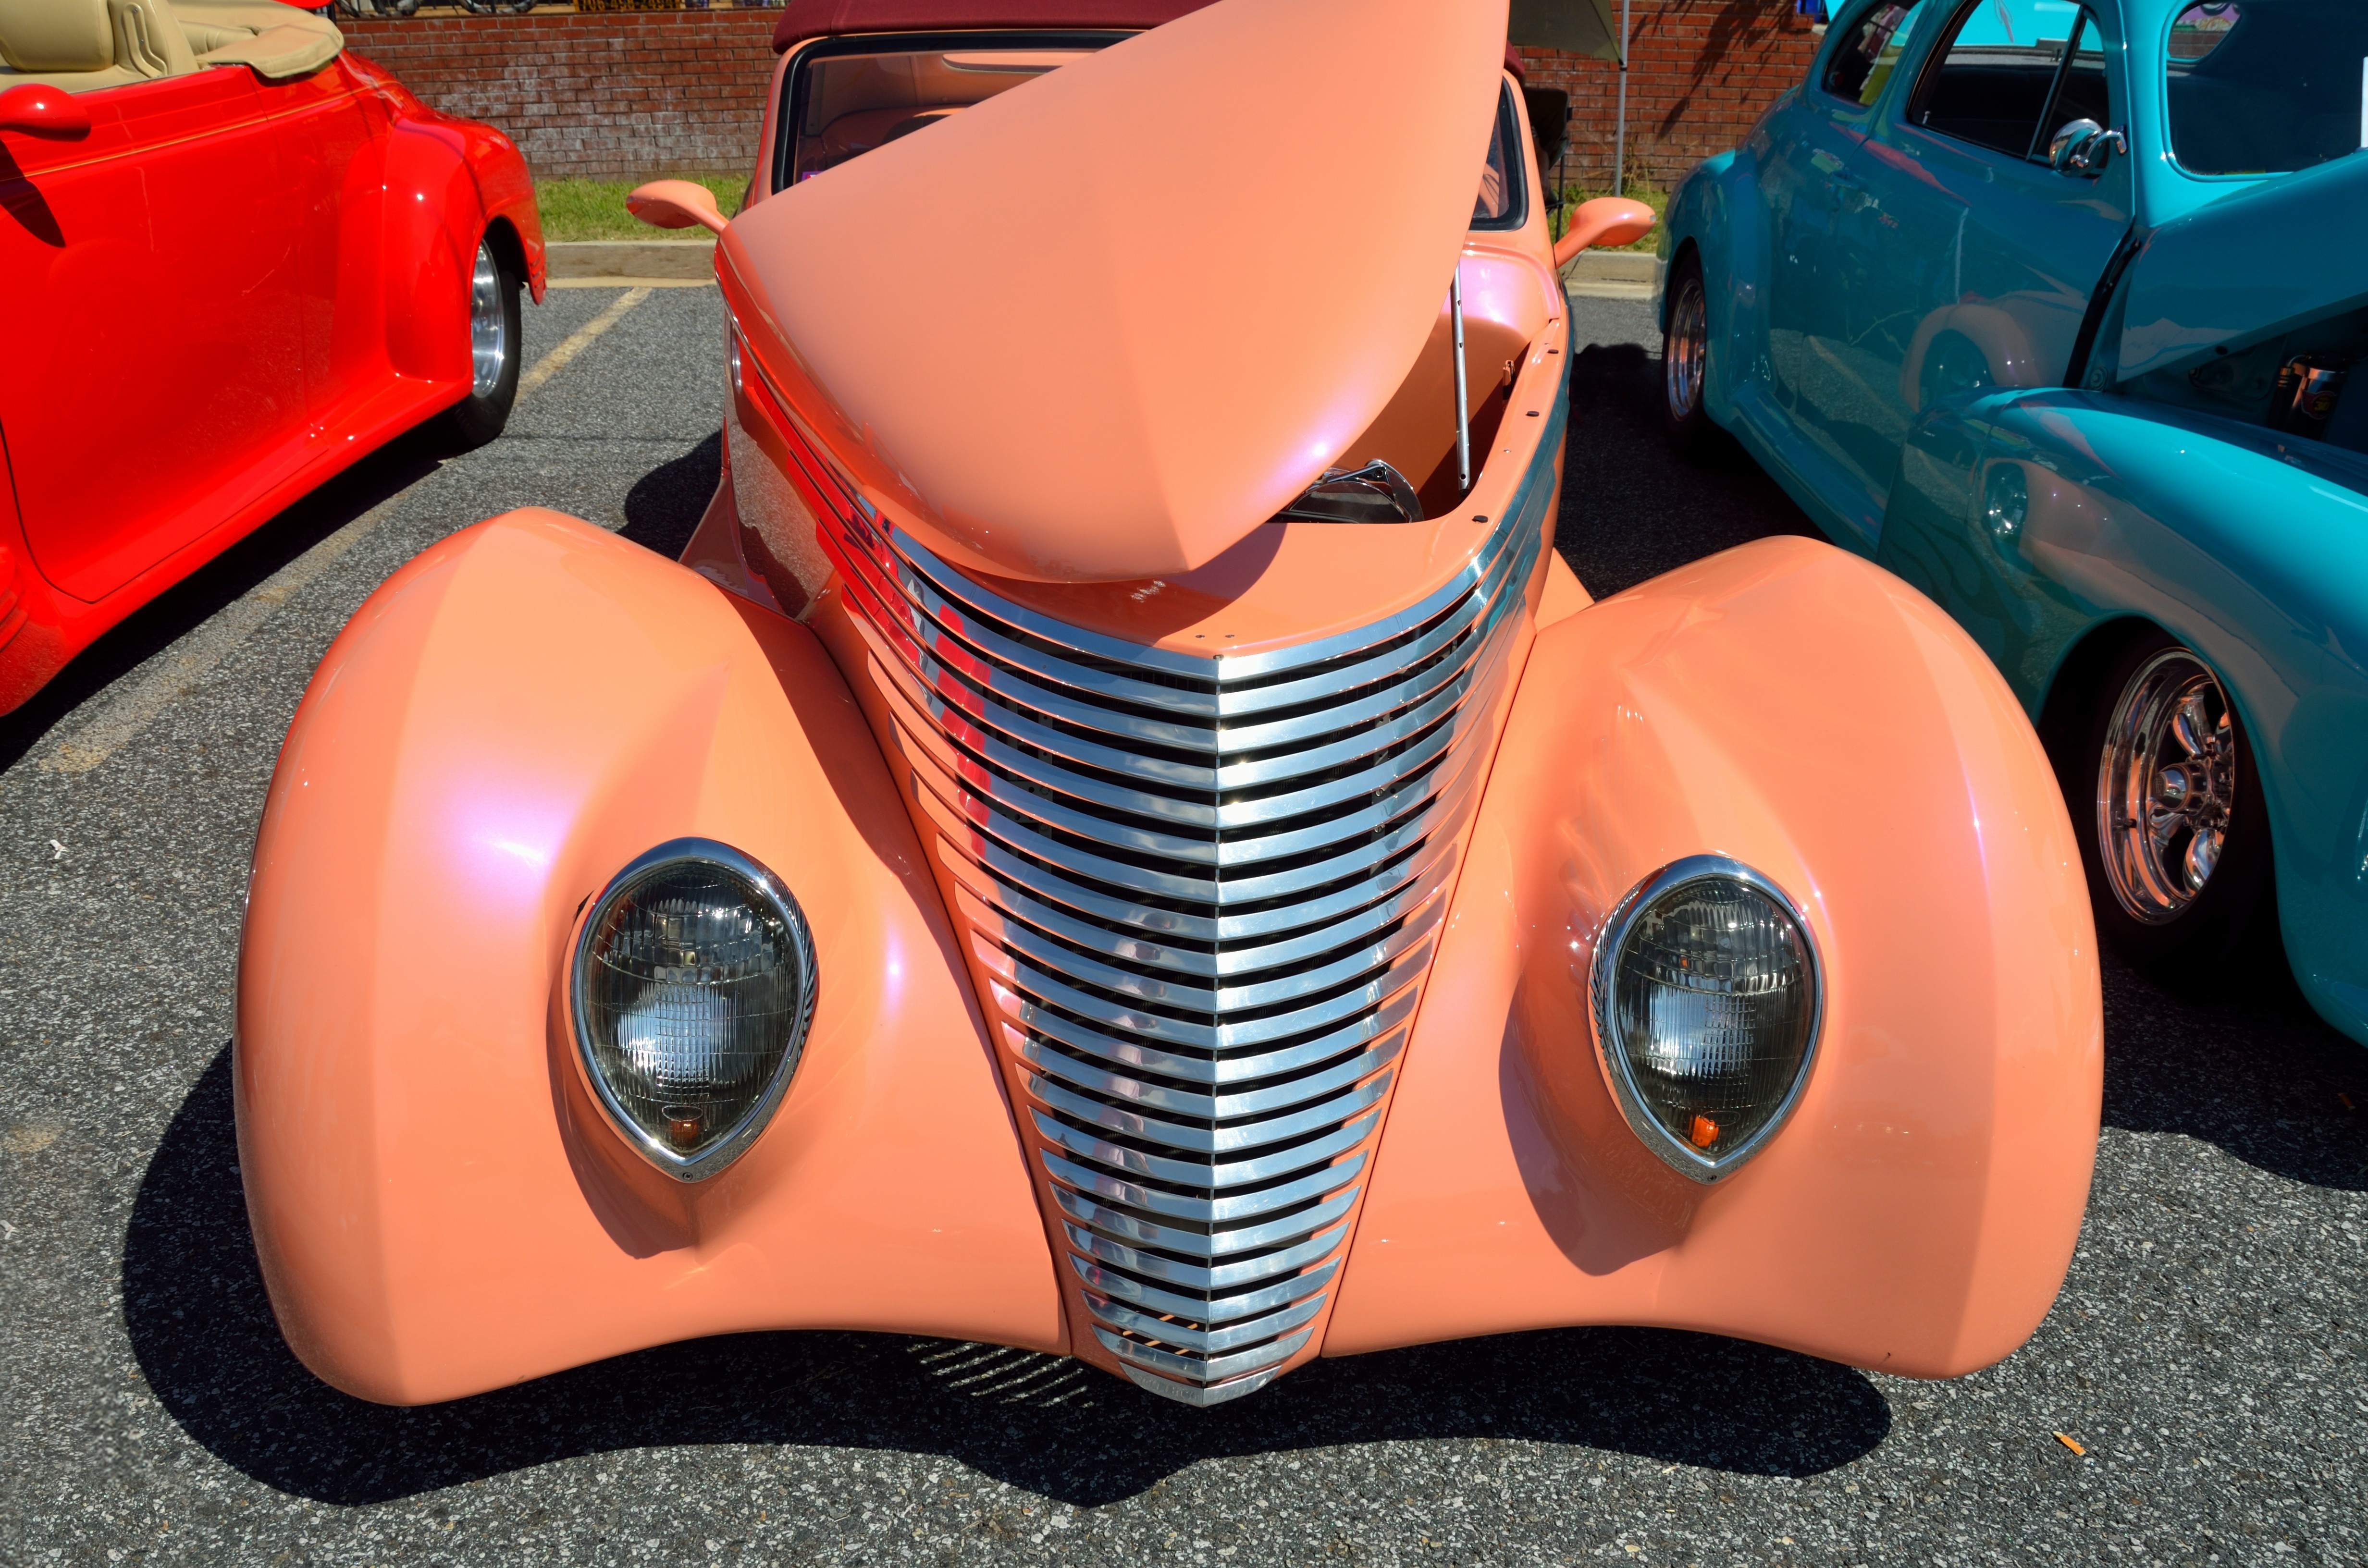
car, vintage, wheel, automobile, retro, transportation, transport, repair, red, vehicle, motorcycle, auto, headlight, speed, vintage car, design, motor, classic, custom, shiny, restored, antique car, car show, hot rod, auto show, land vehicle, automobile make, automotive design, customized car